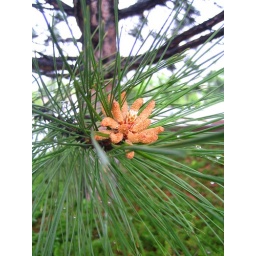
I liked the way the pine needles framed the new cones with the old tree in the background.